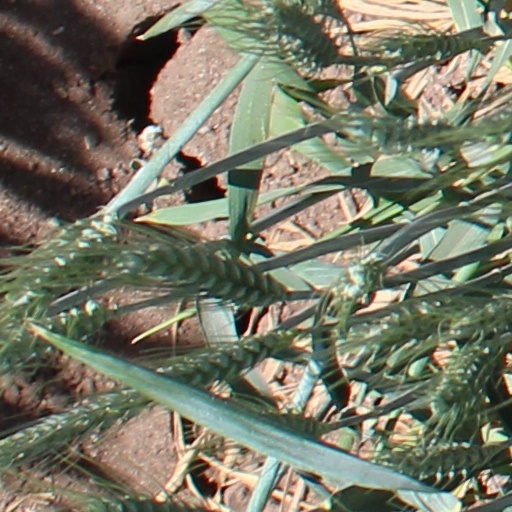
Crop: wheat